Former First Baptist Church (Skowhegan, Maine)

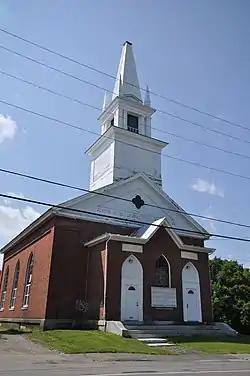

The Former First Baptist Church is a historic church building at 37 Main Street in Skowhegan, Maine. Built in 1842-44, this Greek Revival brick building is one of the few works attributable to a local master builder, Joseph Bigelow. It was used as a church until 1919, after which it was used as a community center, and then a VFW hall until 2009. It is (as of 2013) vacant, with plans to establish a performance and meeting venue; it was listed on the National Register of Historic Places in 1991.